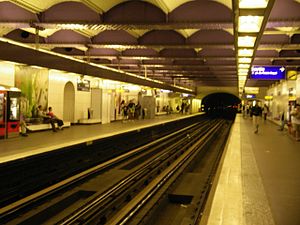
Palais Royal - Musée du Louvre (metrostation) / Trafikforbindelser
Palais Royal – Musée du Louvre er en station på metrolinjerne 1 og 7 i metronettet i Paris, beliggende i 1. arrondissement. Stationen blev åbnet for linje 1 19. juli 1900. For linje 7 åbnede stationen 1. juli 1916.